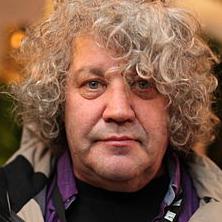
Age: 59